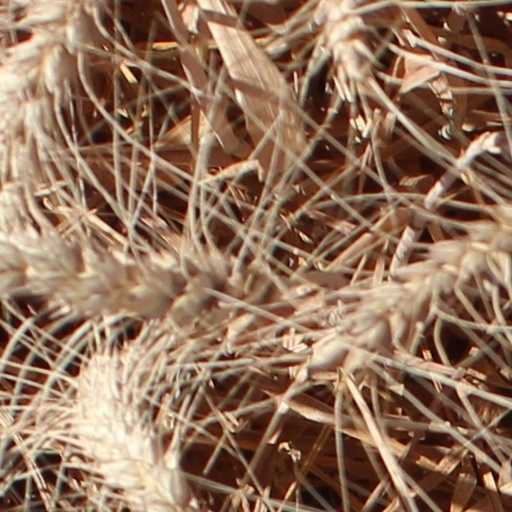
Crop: wheat